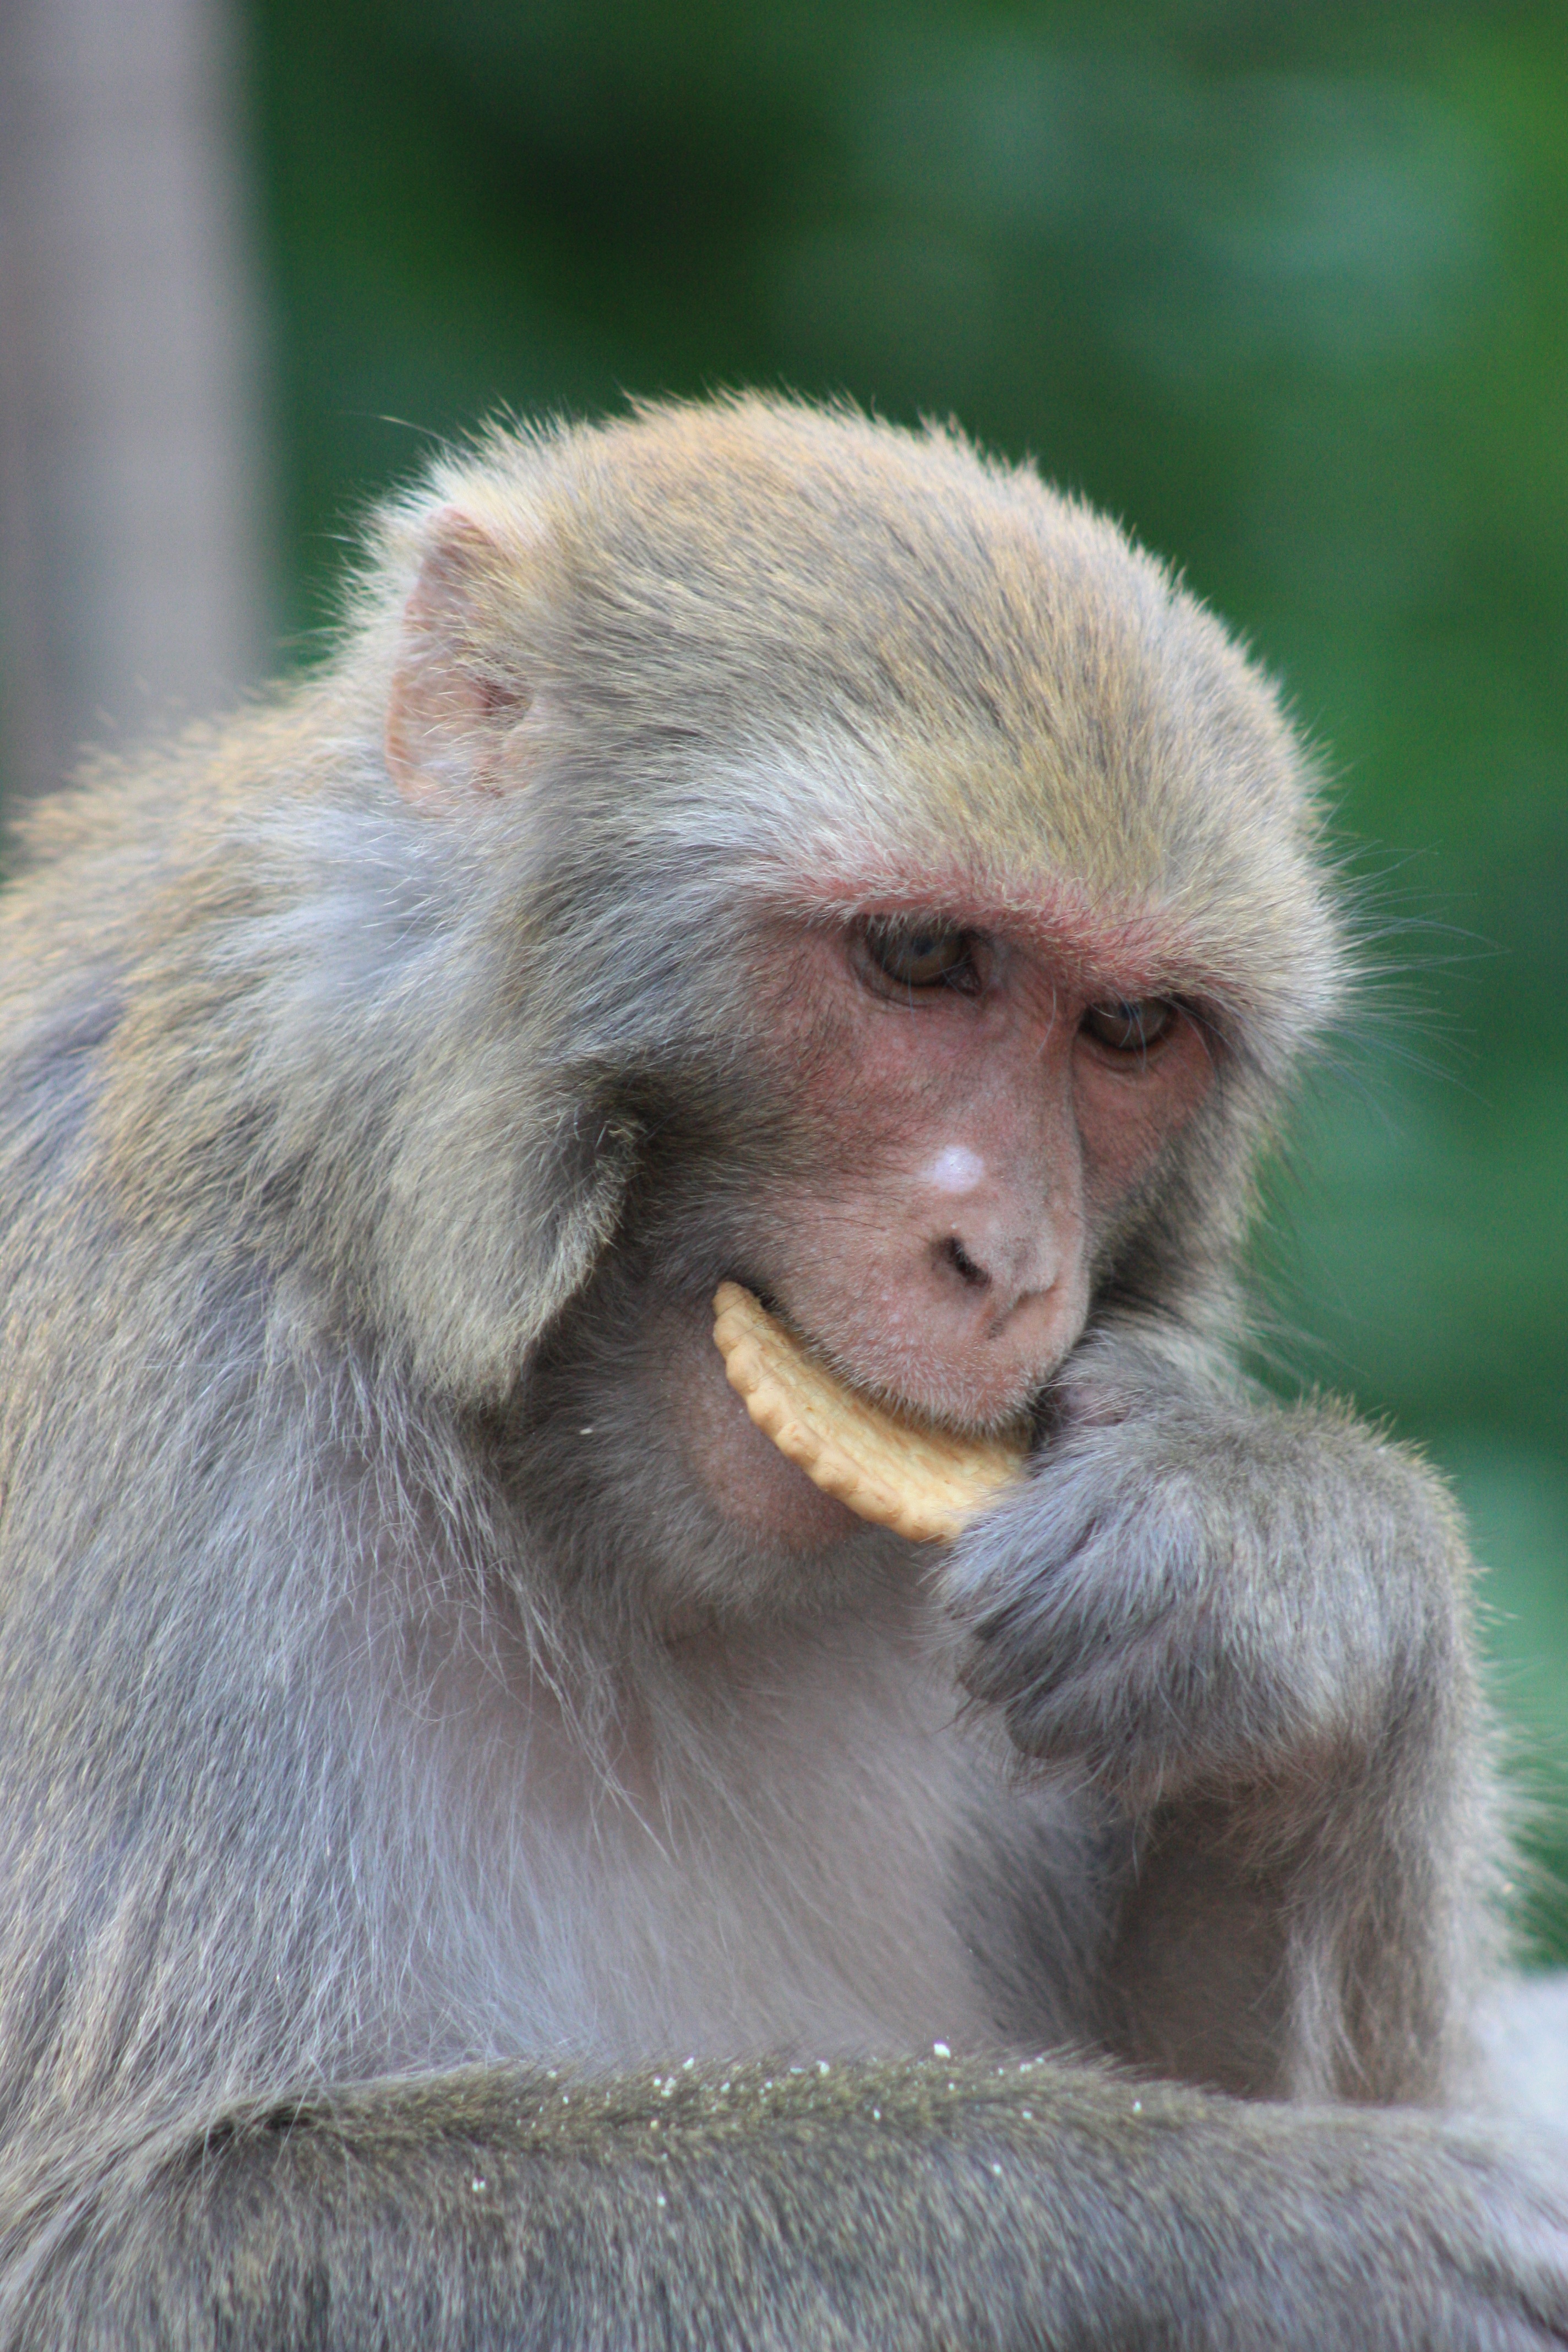
animal, wildlife, mammal, monkey, fauna, primate, nepal, baboon, vertebrate, macaque, old world monkey, swayambhunath, kathmandu, langur, japanese macaque, new world monkey, tufted capuchin, white headed capuchin, monkey temple